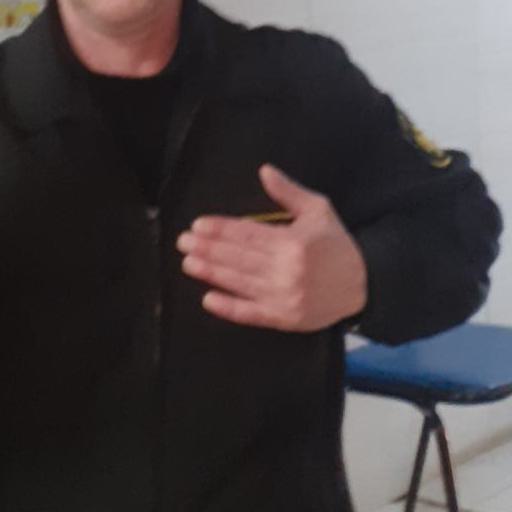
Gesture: no_gesture